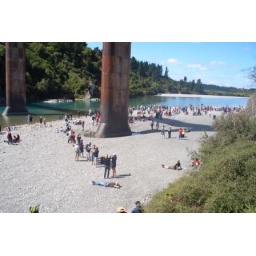
Waimakariri Gorge bridge crowd waiting for changeover from kayaks to bikes in Coast to Coast 09